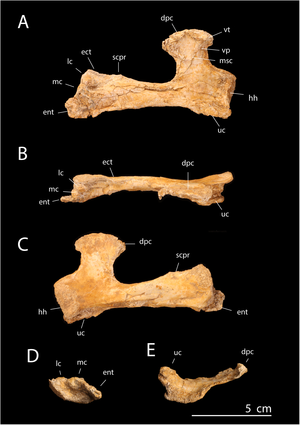
Alcione est un genre éteint de ptérosaures ptérodactyloïdes de la famille des nyctosauridés ayant vécu en Afrique du Nord à la fin du Crétacé supérieur, il y a environ 67 Ma.